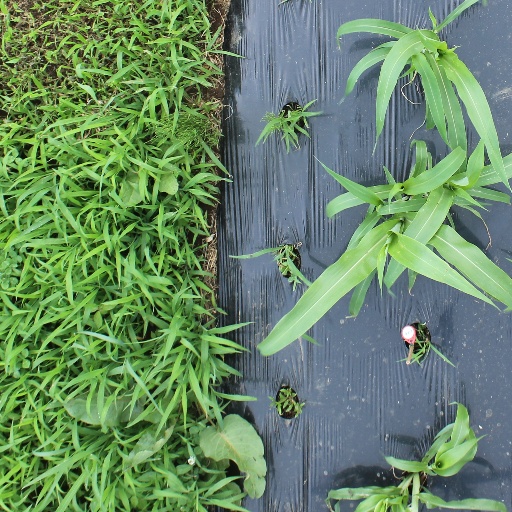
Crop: sorghum